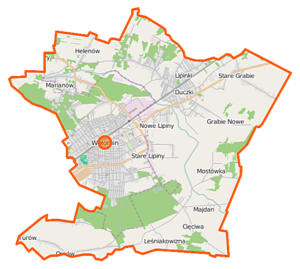
La gmina Wołomin est un district administratif situé en milieu mixte du powiat de Wołomin dans la voïvodie de Mazovie, dans le centre-est de la Pologne.